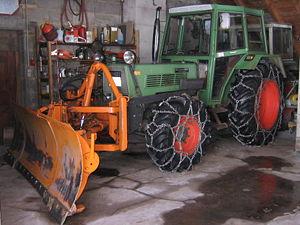
Les chaînes à neige sont un ensemble de portions de chaîne en métal placé autour des pneus destinées à renforcer l'adhérence du véhicule déjà équipé ou en l'absence de pneus d'hiver sur des surfaces enneigées. Elles sont de différentes tailles adaptées à la diversité de types de tailles de roue.